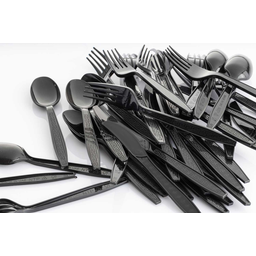
Label: plastic